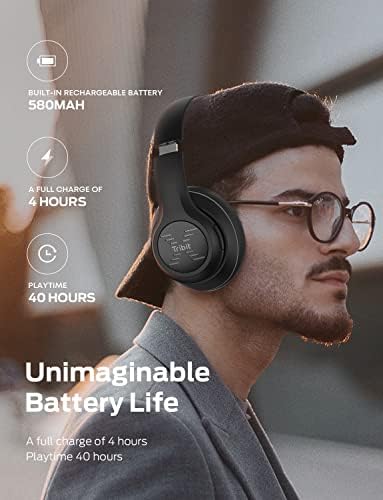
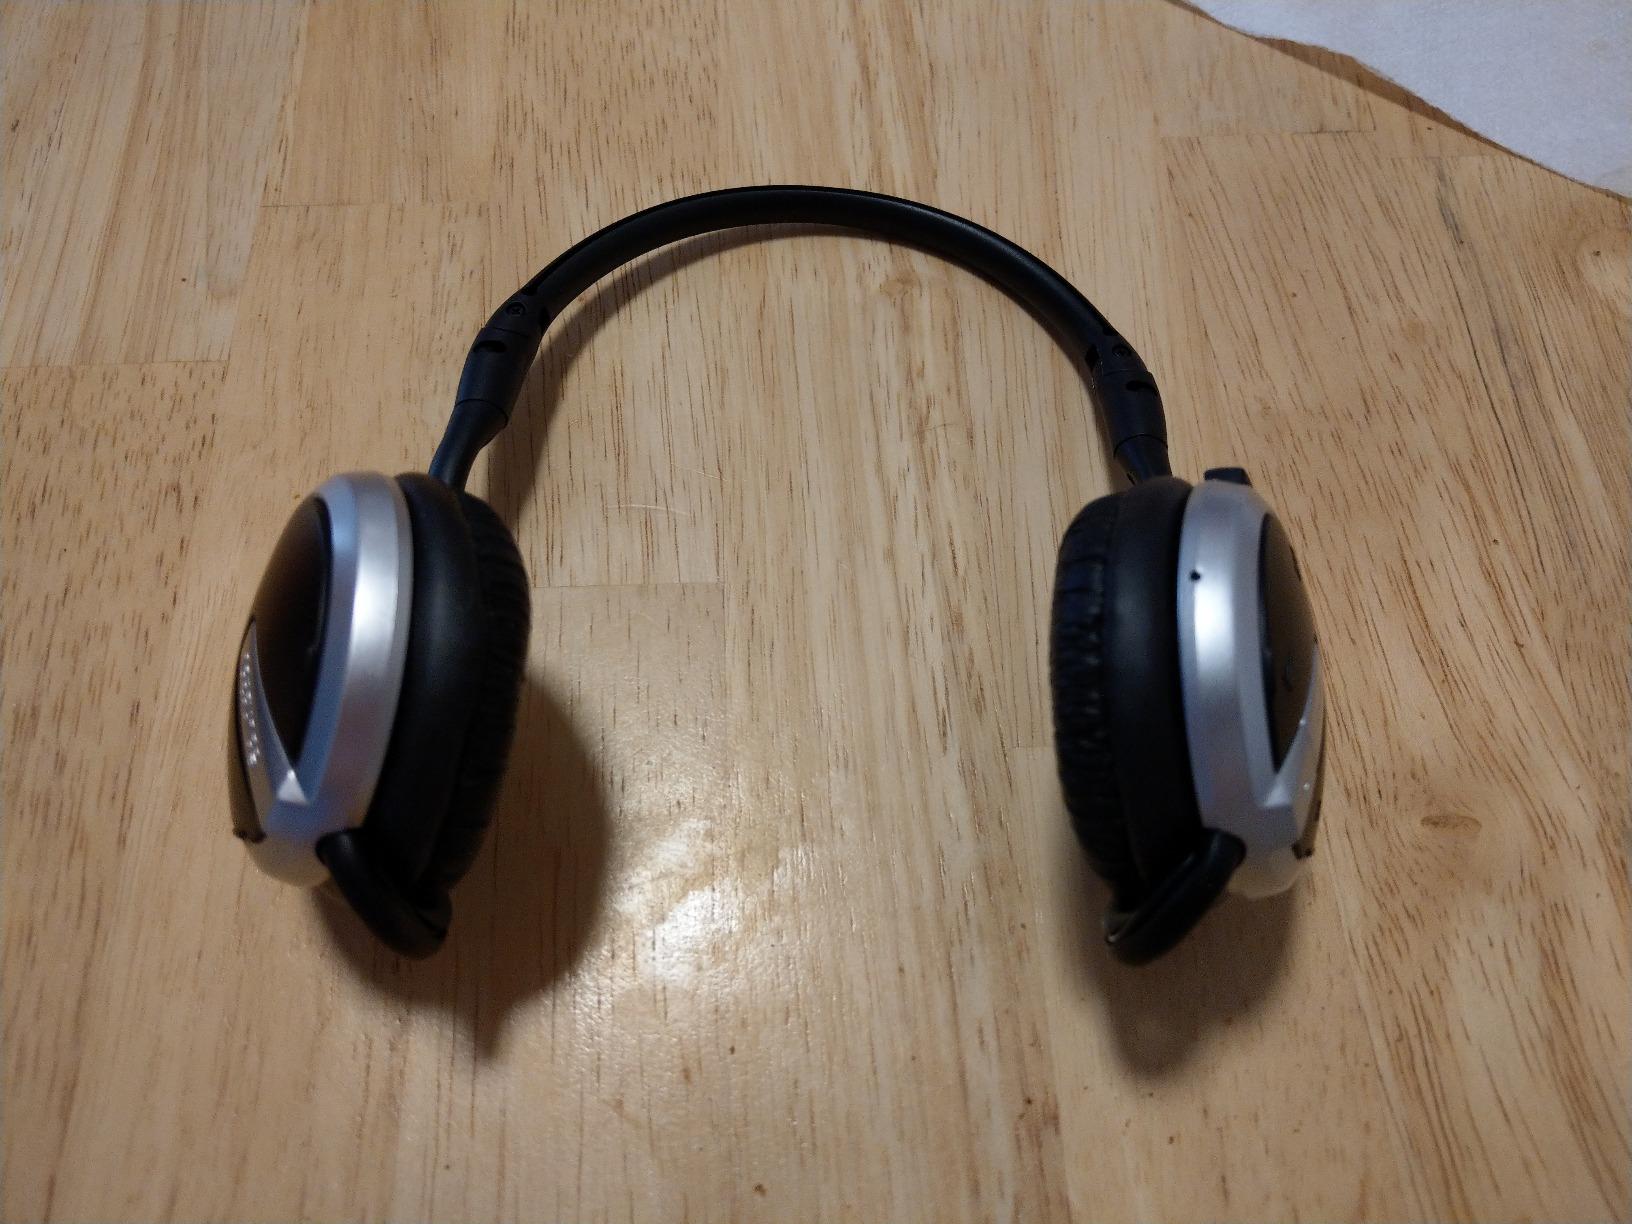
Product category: headphones
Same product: no